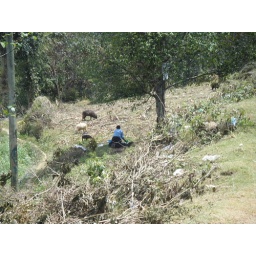
she was washing clothes by pouring water on them and kneading them on a rock while tending the sheep